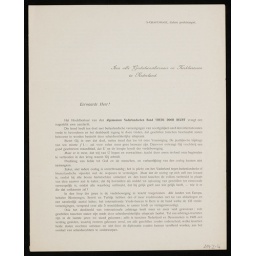
Algemeene Nederlandse Bond Vrede door Recht. Geschrift van de A.N.B. aan alle godsdienstleraren en Kerkbesturen in Nederland.